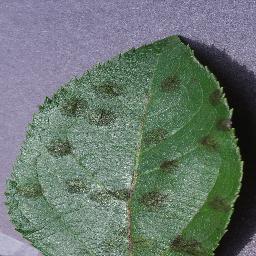
Label: Apple___Apple_scab